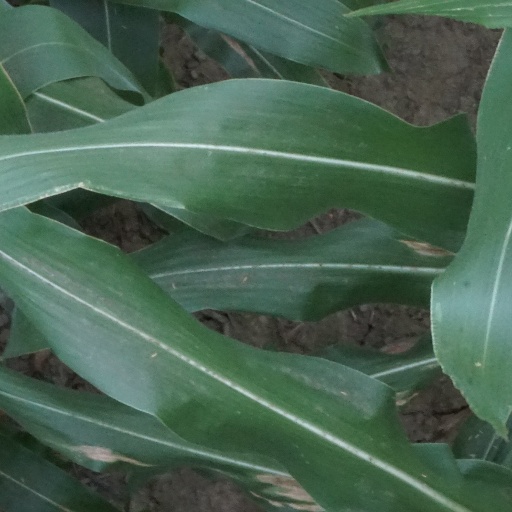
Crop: maize; corn